Mizhi Randilum

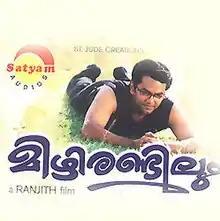

Mizhi Randilum (English: "In both Eyes") is a 2003 Malayalam film written and directed by Ranjith, starring Kavya Madhavan, Indrajith Sukumaran, Jagathy Sreekumar, Sukumari, Dileep, and Revathi. The movie was actor Narendra Prasad's last film.